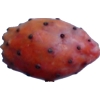
Label: cactus_fruit_red